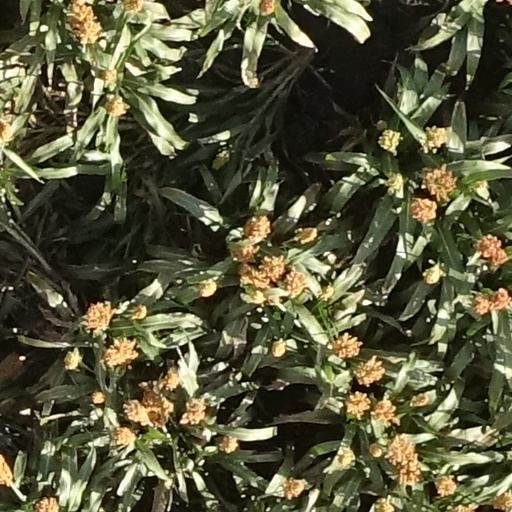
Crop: sorghum